2018 West Virginia teachers' strike

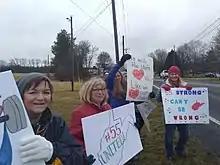
WV Teacher Strike at Bunker Hill Elementary School in Berkeley County, West Virginia

One of the major issues involved funding for the Public Employees Insurance Agency, the state health insurance plan. The West Virginia Legislature had voted to boost state contributions to the plan by using a percentage of the annual state surplus, but the teachers' unions were demanding a more reliable financing plan. Health care costs have increased quickly enough that proposed teacher pay increases cannot match teacher payments for health care.